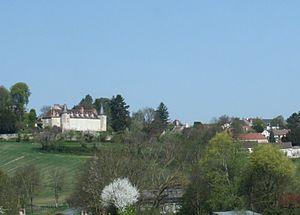
Le village et le château